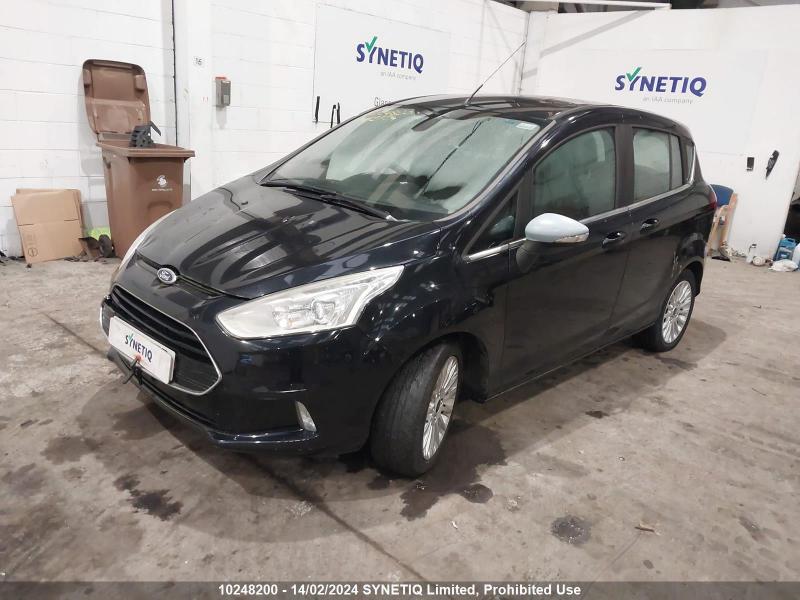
Aucun dommage détecté.
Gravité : aucun